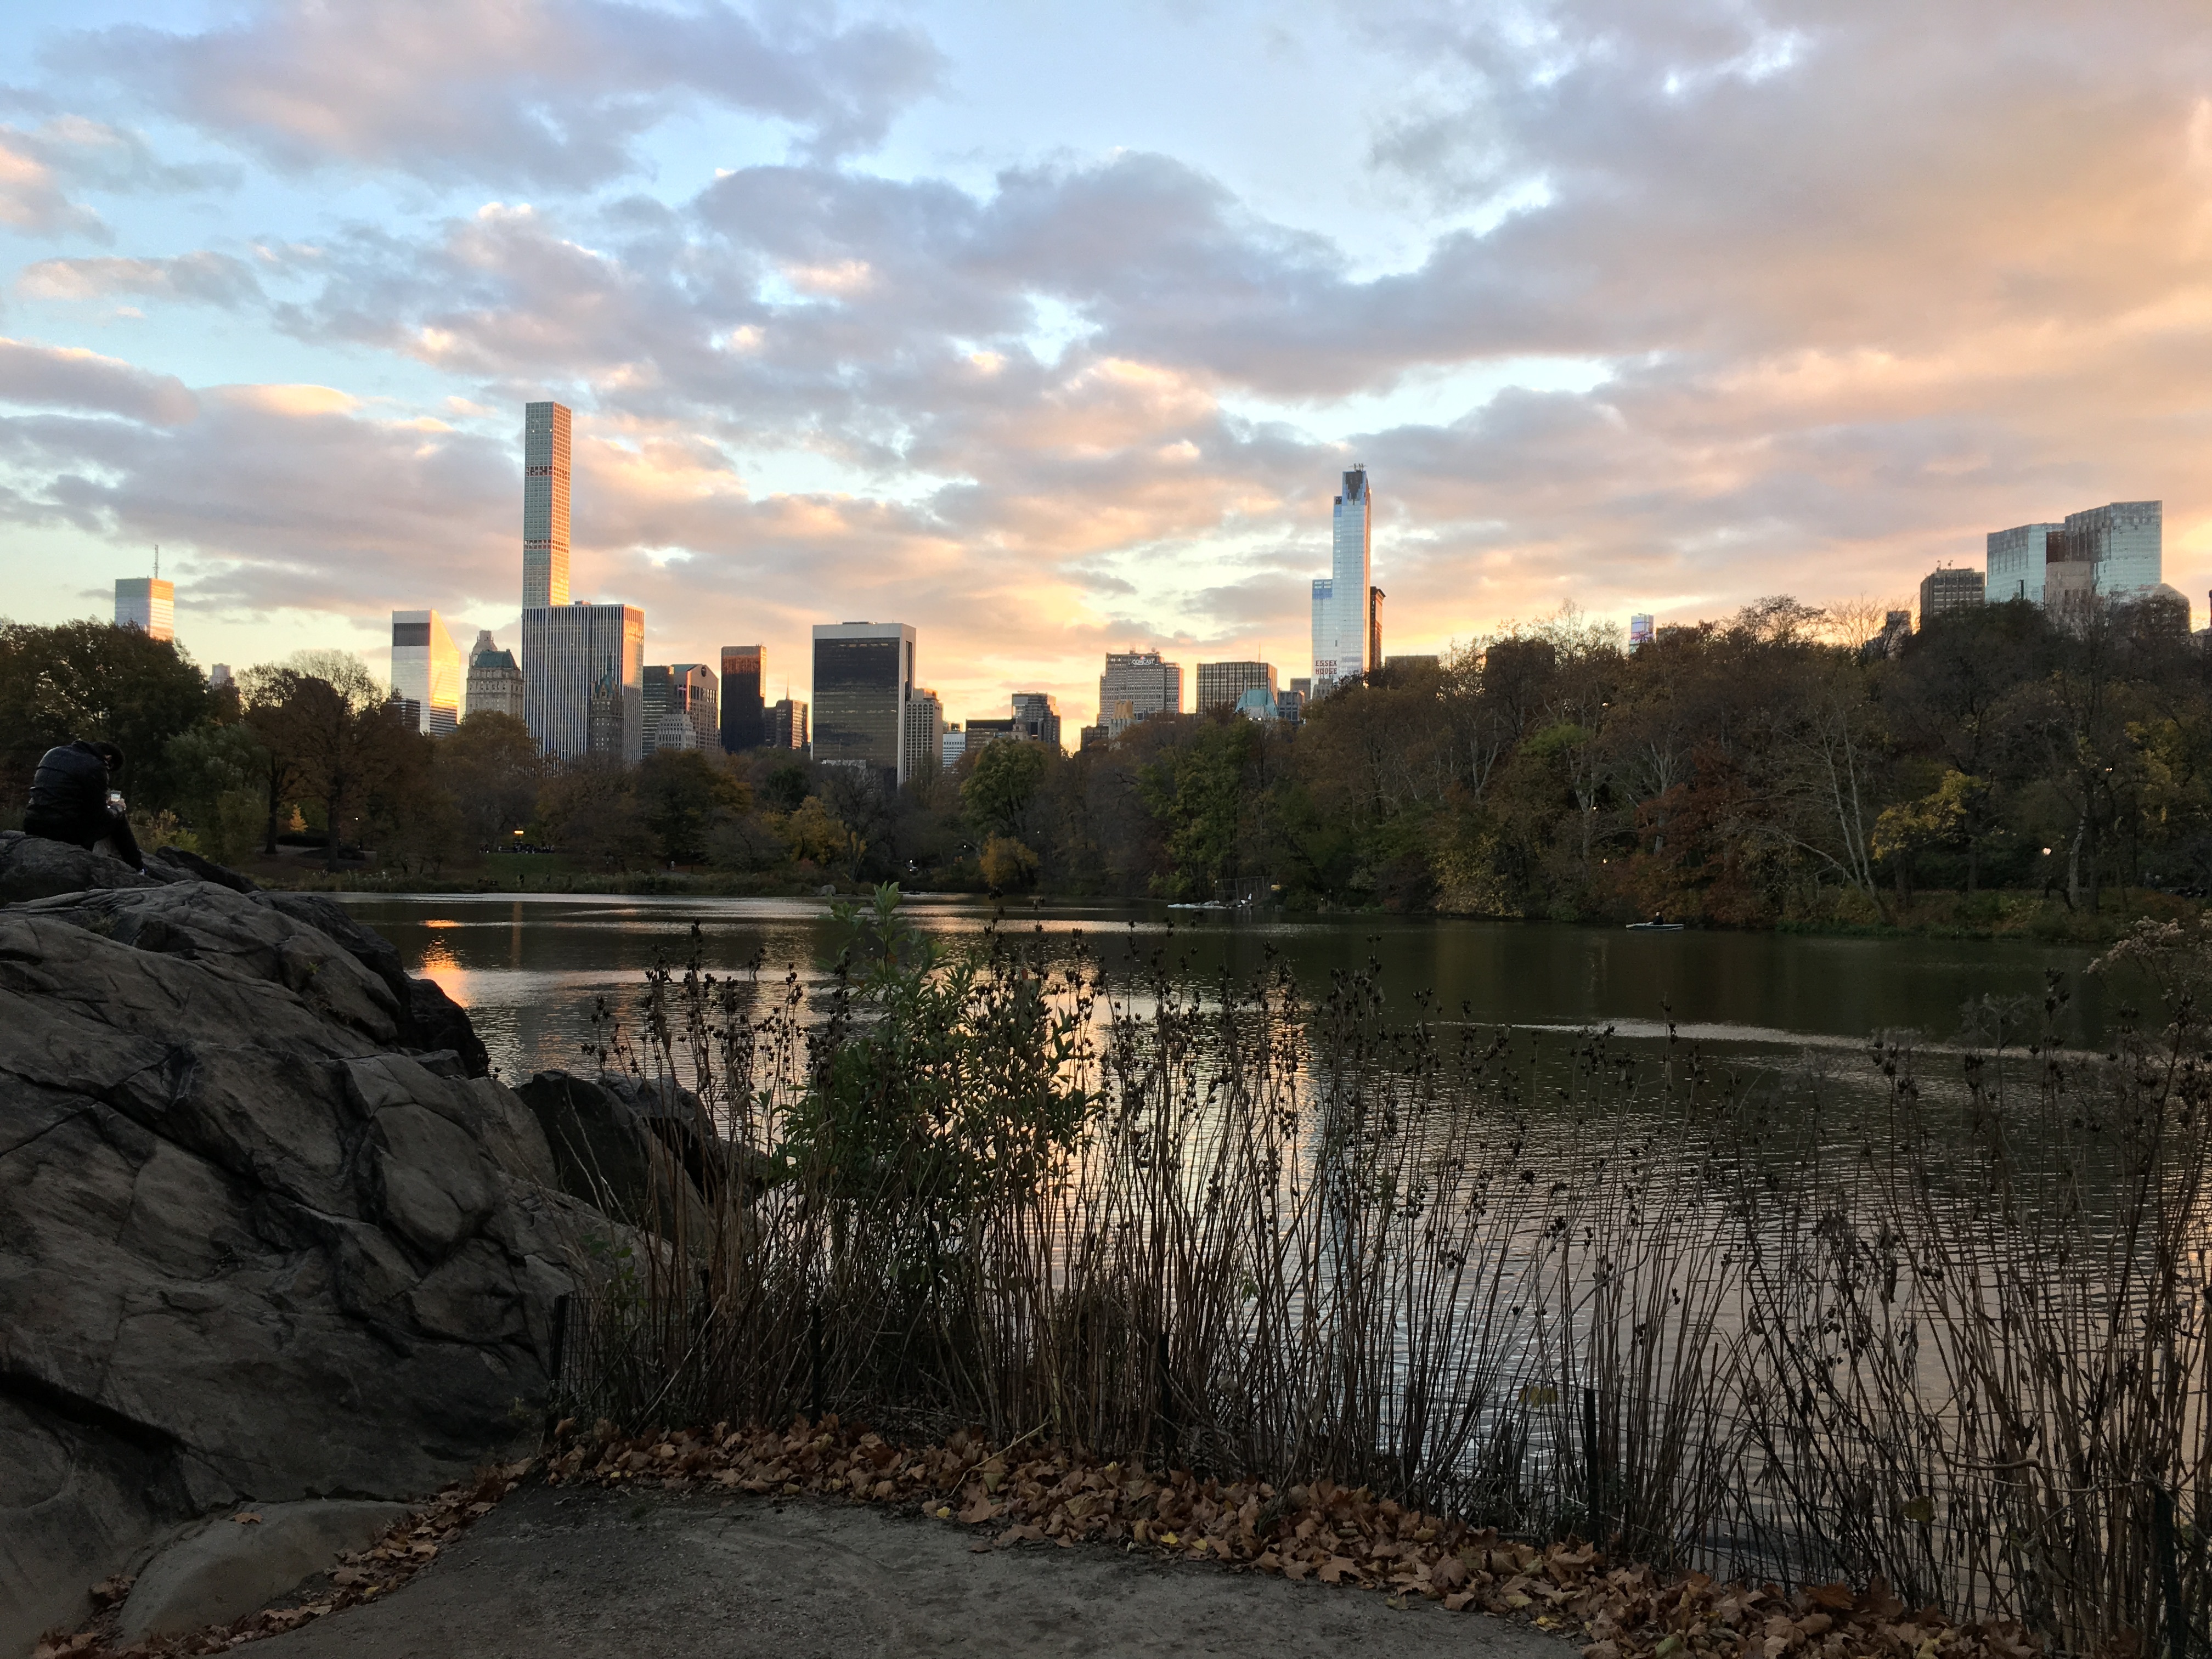
landscape, tree, water, sunset, skyline, sunlight, morning, city, river, cityscape, dusk, evening, reflection, landmark, waterway, urban area, human settlement